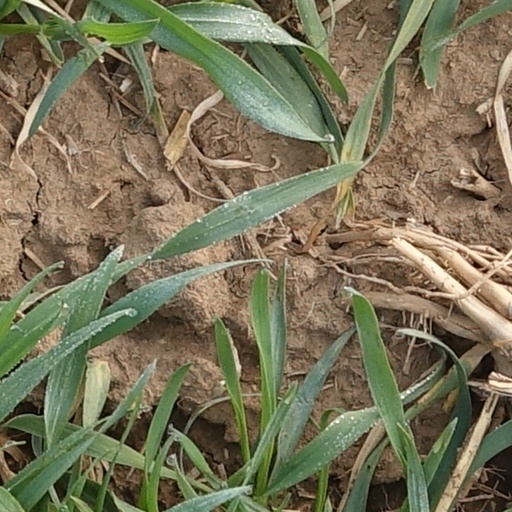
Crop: wheat